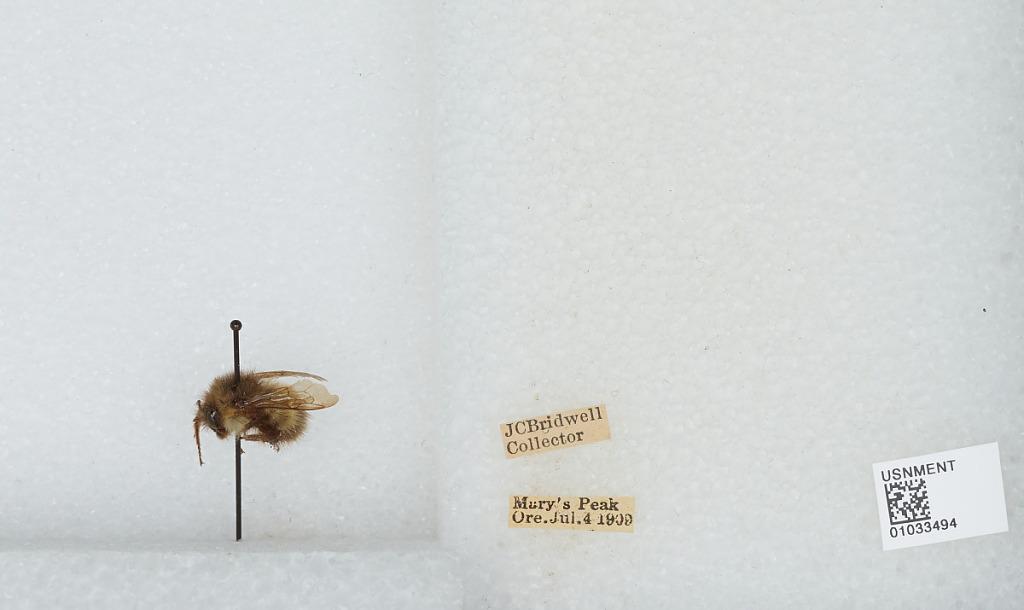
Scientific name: Bombus (Pyrobombus) sitkensis Nylander
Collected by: J. Bridwell
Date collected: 1909-7-4
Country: United States
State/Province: Oregon
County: Benton
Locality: Mary's Peak
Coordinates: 44.5044, -123.552